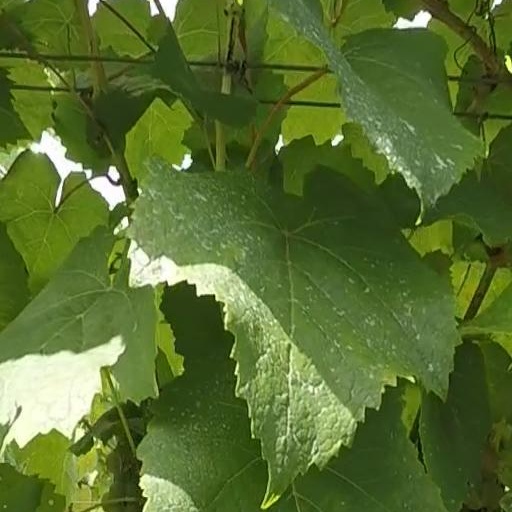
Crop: grape